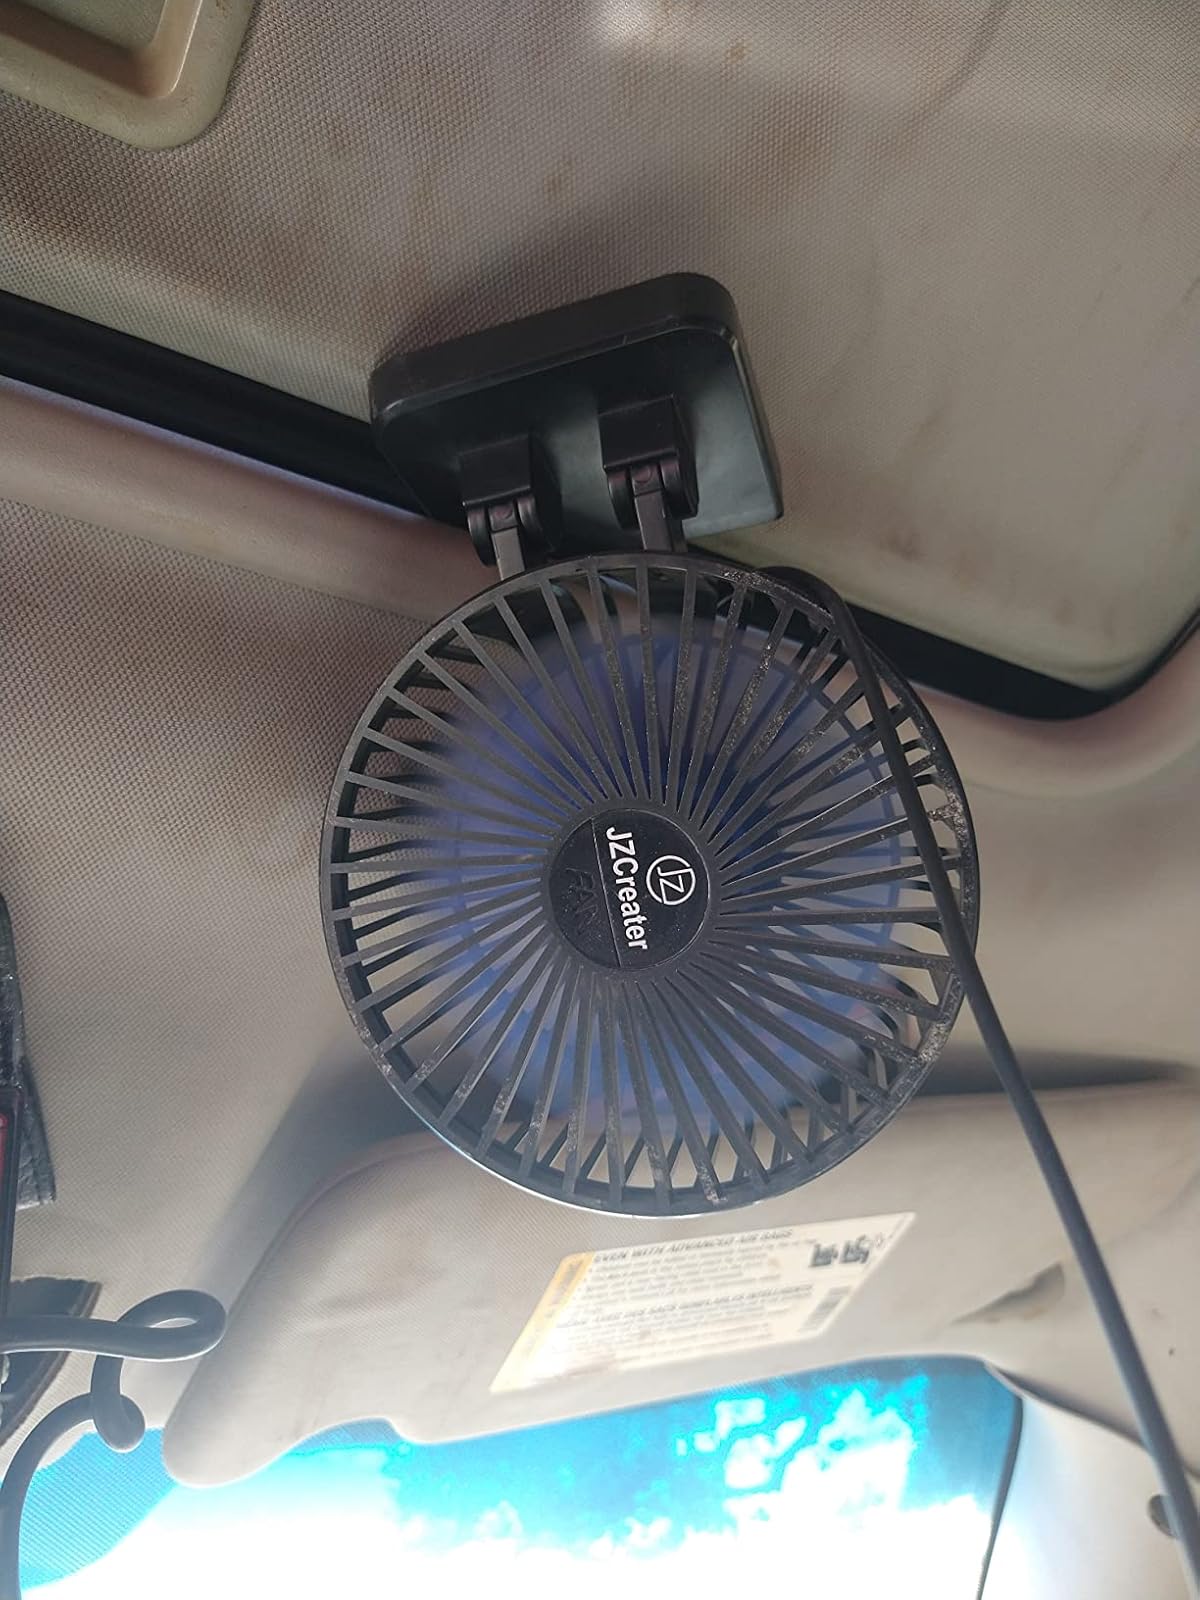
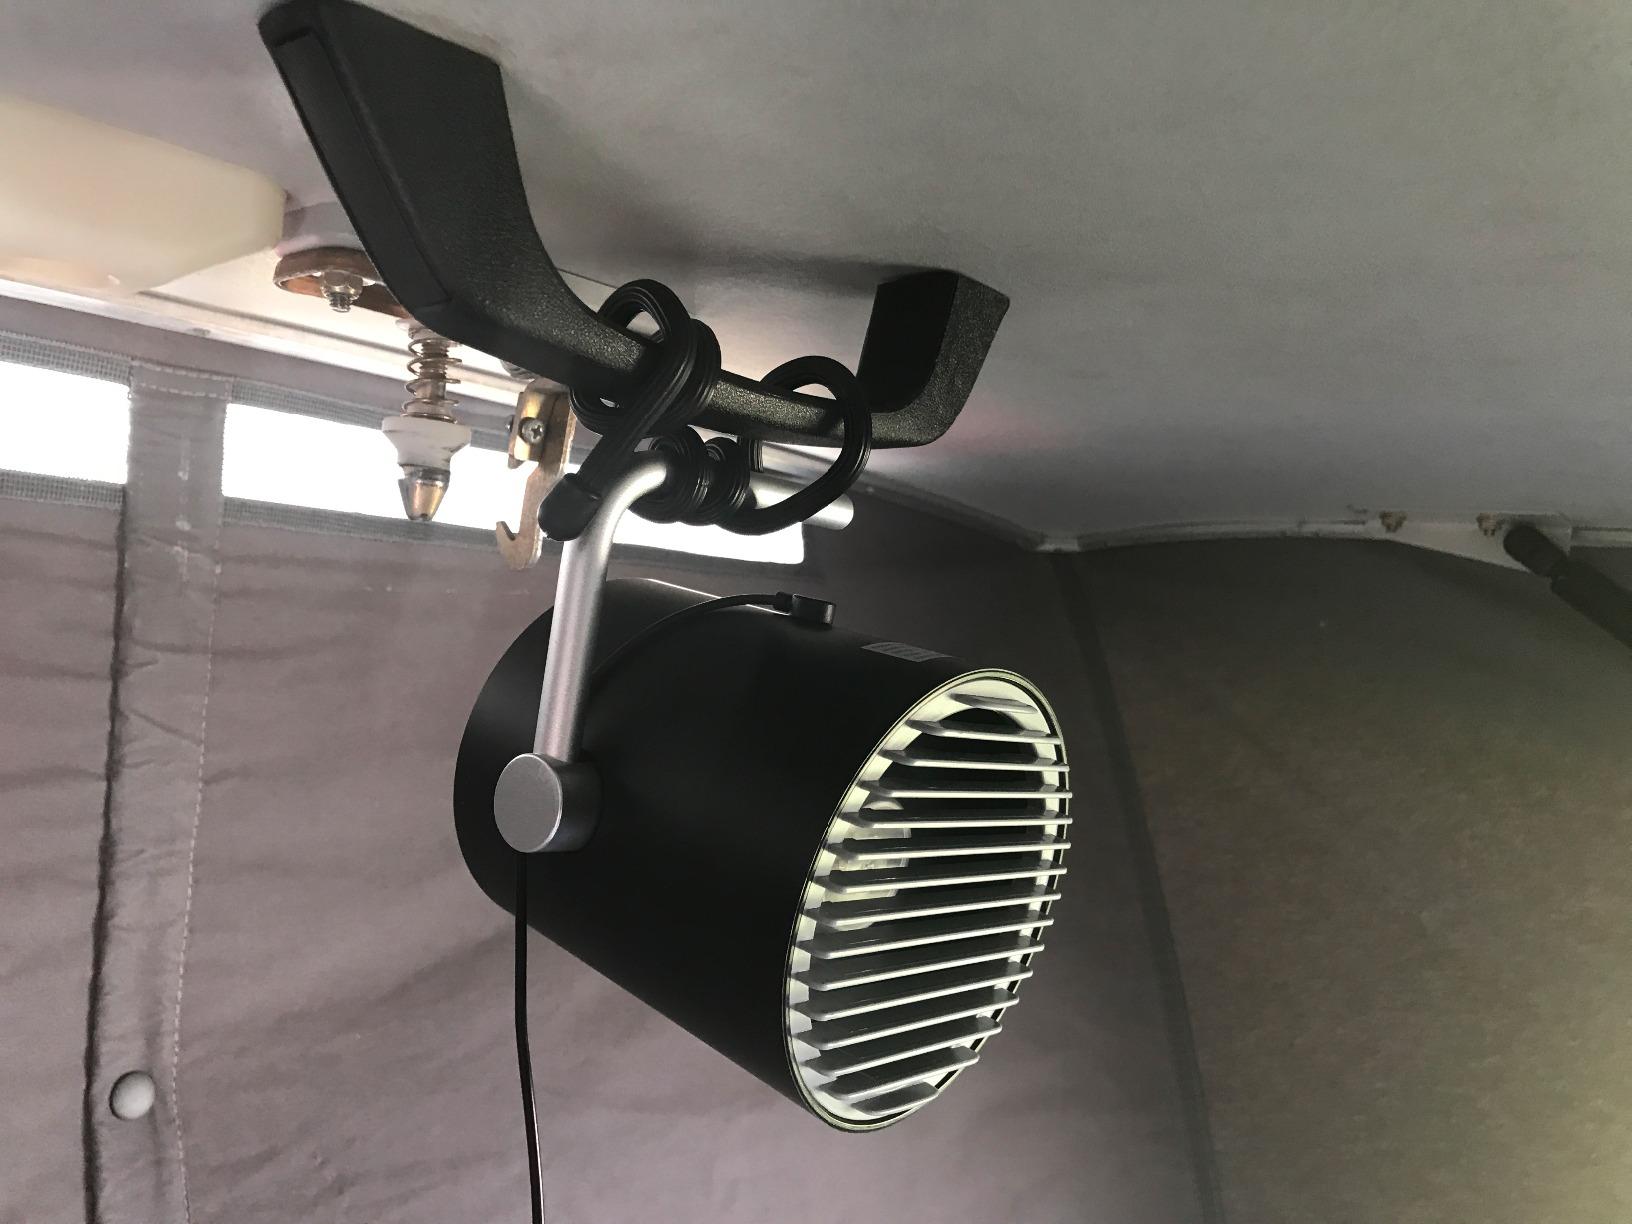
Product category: fan
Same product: no